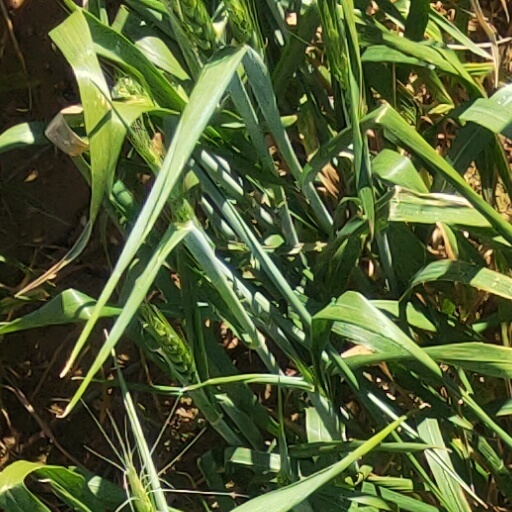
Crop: wheat